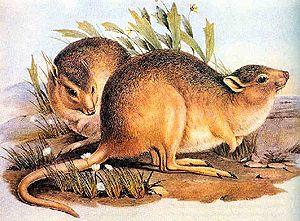
Le rat-kangourou du désert ou kangourou-rat du désert est une espèce de mammifères marsupiaux qui vivait dans la partie centrale de l'Australie. Découverte en 1841, cette espèce n'a pas été revue depuis 1935. Elle est considérée aujourd'hui comme éteinte.